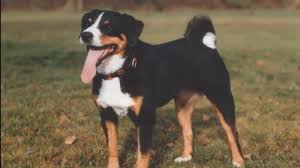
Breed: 234-n000091-Appenzeller